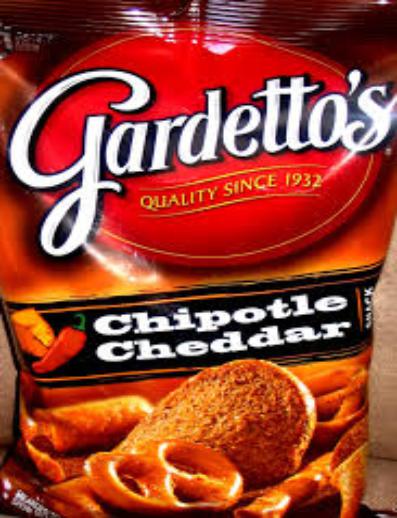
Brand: Gardetto's
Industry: Food